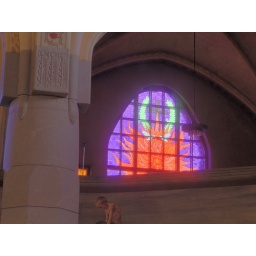
A stained glass window in the tampere cathedral.